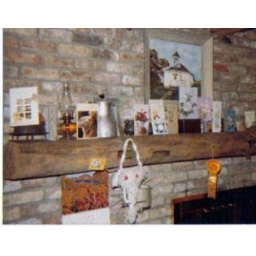
Notice the painting above the mantle of the house when it was a schoolhouse!